Seven Sisters Road

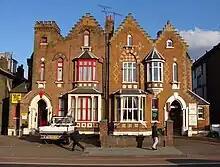
Pair of Victorian gothic houses facing Finsbury Park.

The "Seven Sisters" after which the road is named were seven trees located opposite its junction with Tottenham High Road. This is made clear in the legislation authorising its construction, where the route of the road was described as running "from the "Stamford Hill Road" in the Parish of "Tottenham" , in the said County of "Middlesex", nearly opposite to certain Trees called the "Seven Sisters"".